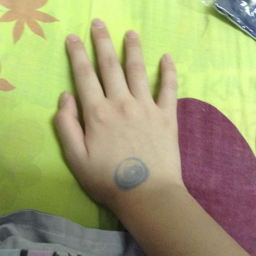
after queuing for around half a hour , i went in the entrance and got a stamp on my hand